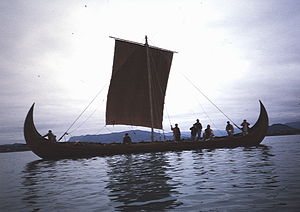
Kvalsundskibet / Galleri
Kvalsundskibet er et roskib som er dateret til år 690. Skibet blev fundet i en mose i Kvalsund i Herøy kommune i Møre og Romsdal i 1920, sammen med en mindre robåd kaldet Kvalsundfæringen.